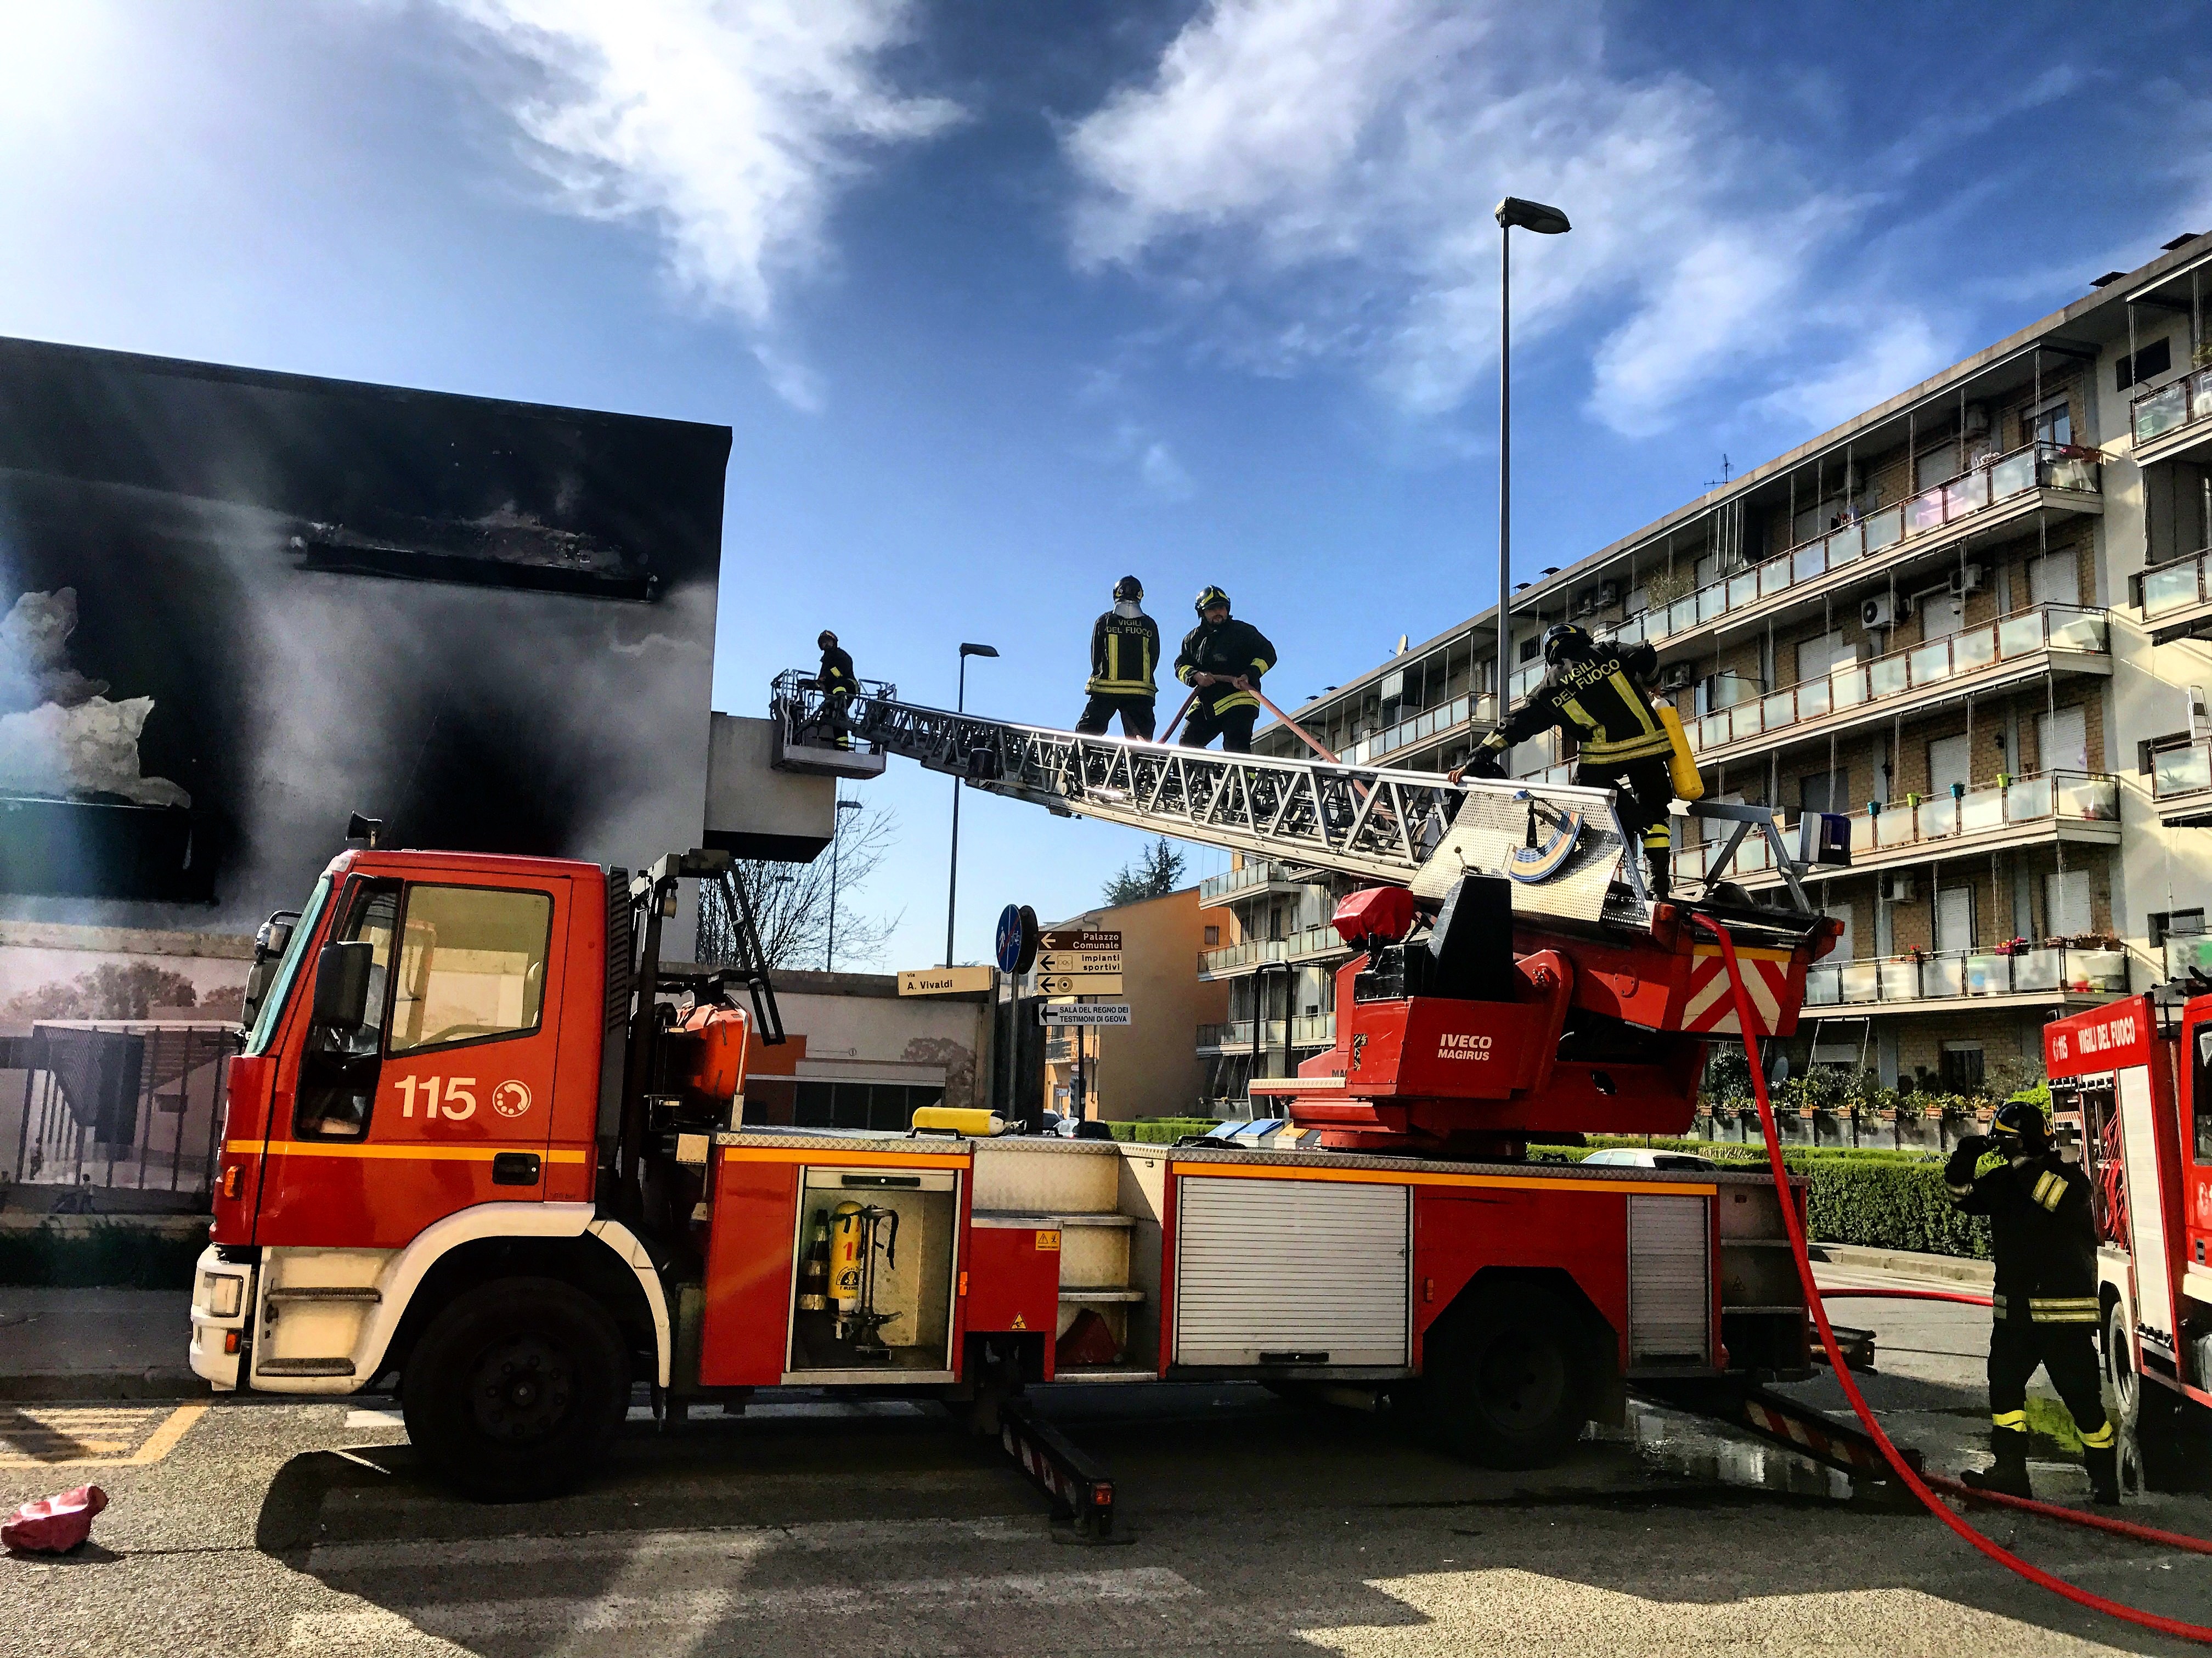
transport, truck, vehicle, fire, emergency service, fire department, flames, firefighter, firefighters, firemen, fire apparatus, autoscala